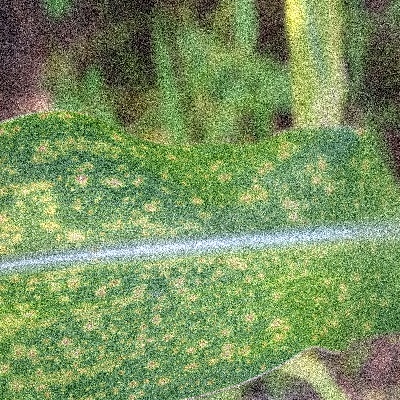
Label: Corn_(Maize)___Leaf_Spot